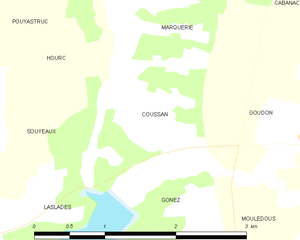
Coussan est une commune française située dans le département des Hautes-Pyrénées, en région Occitanie.